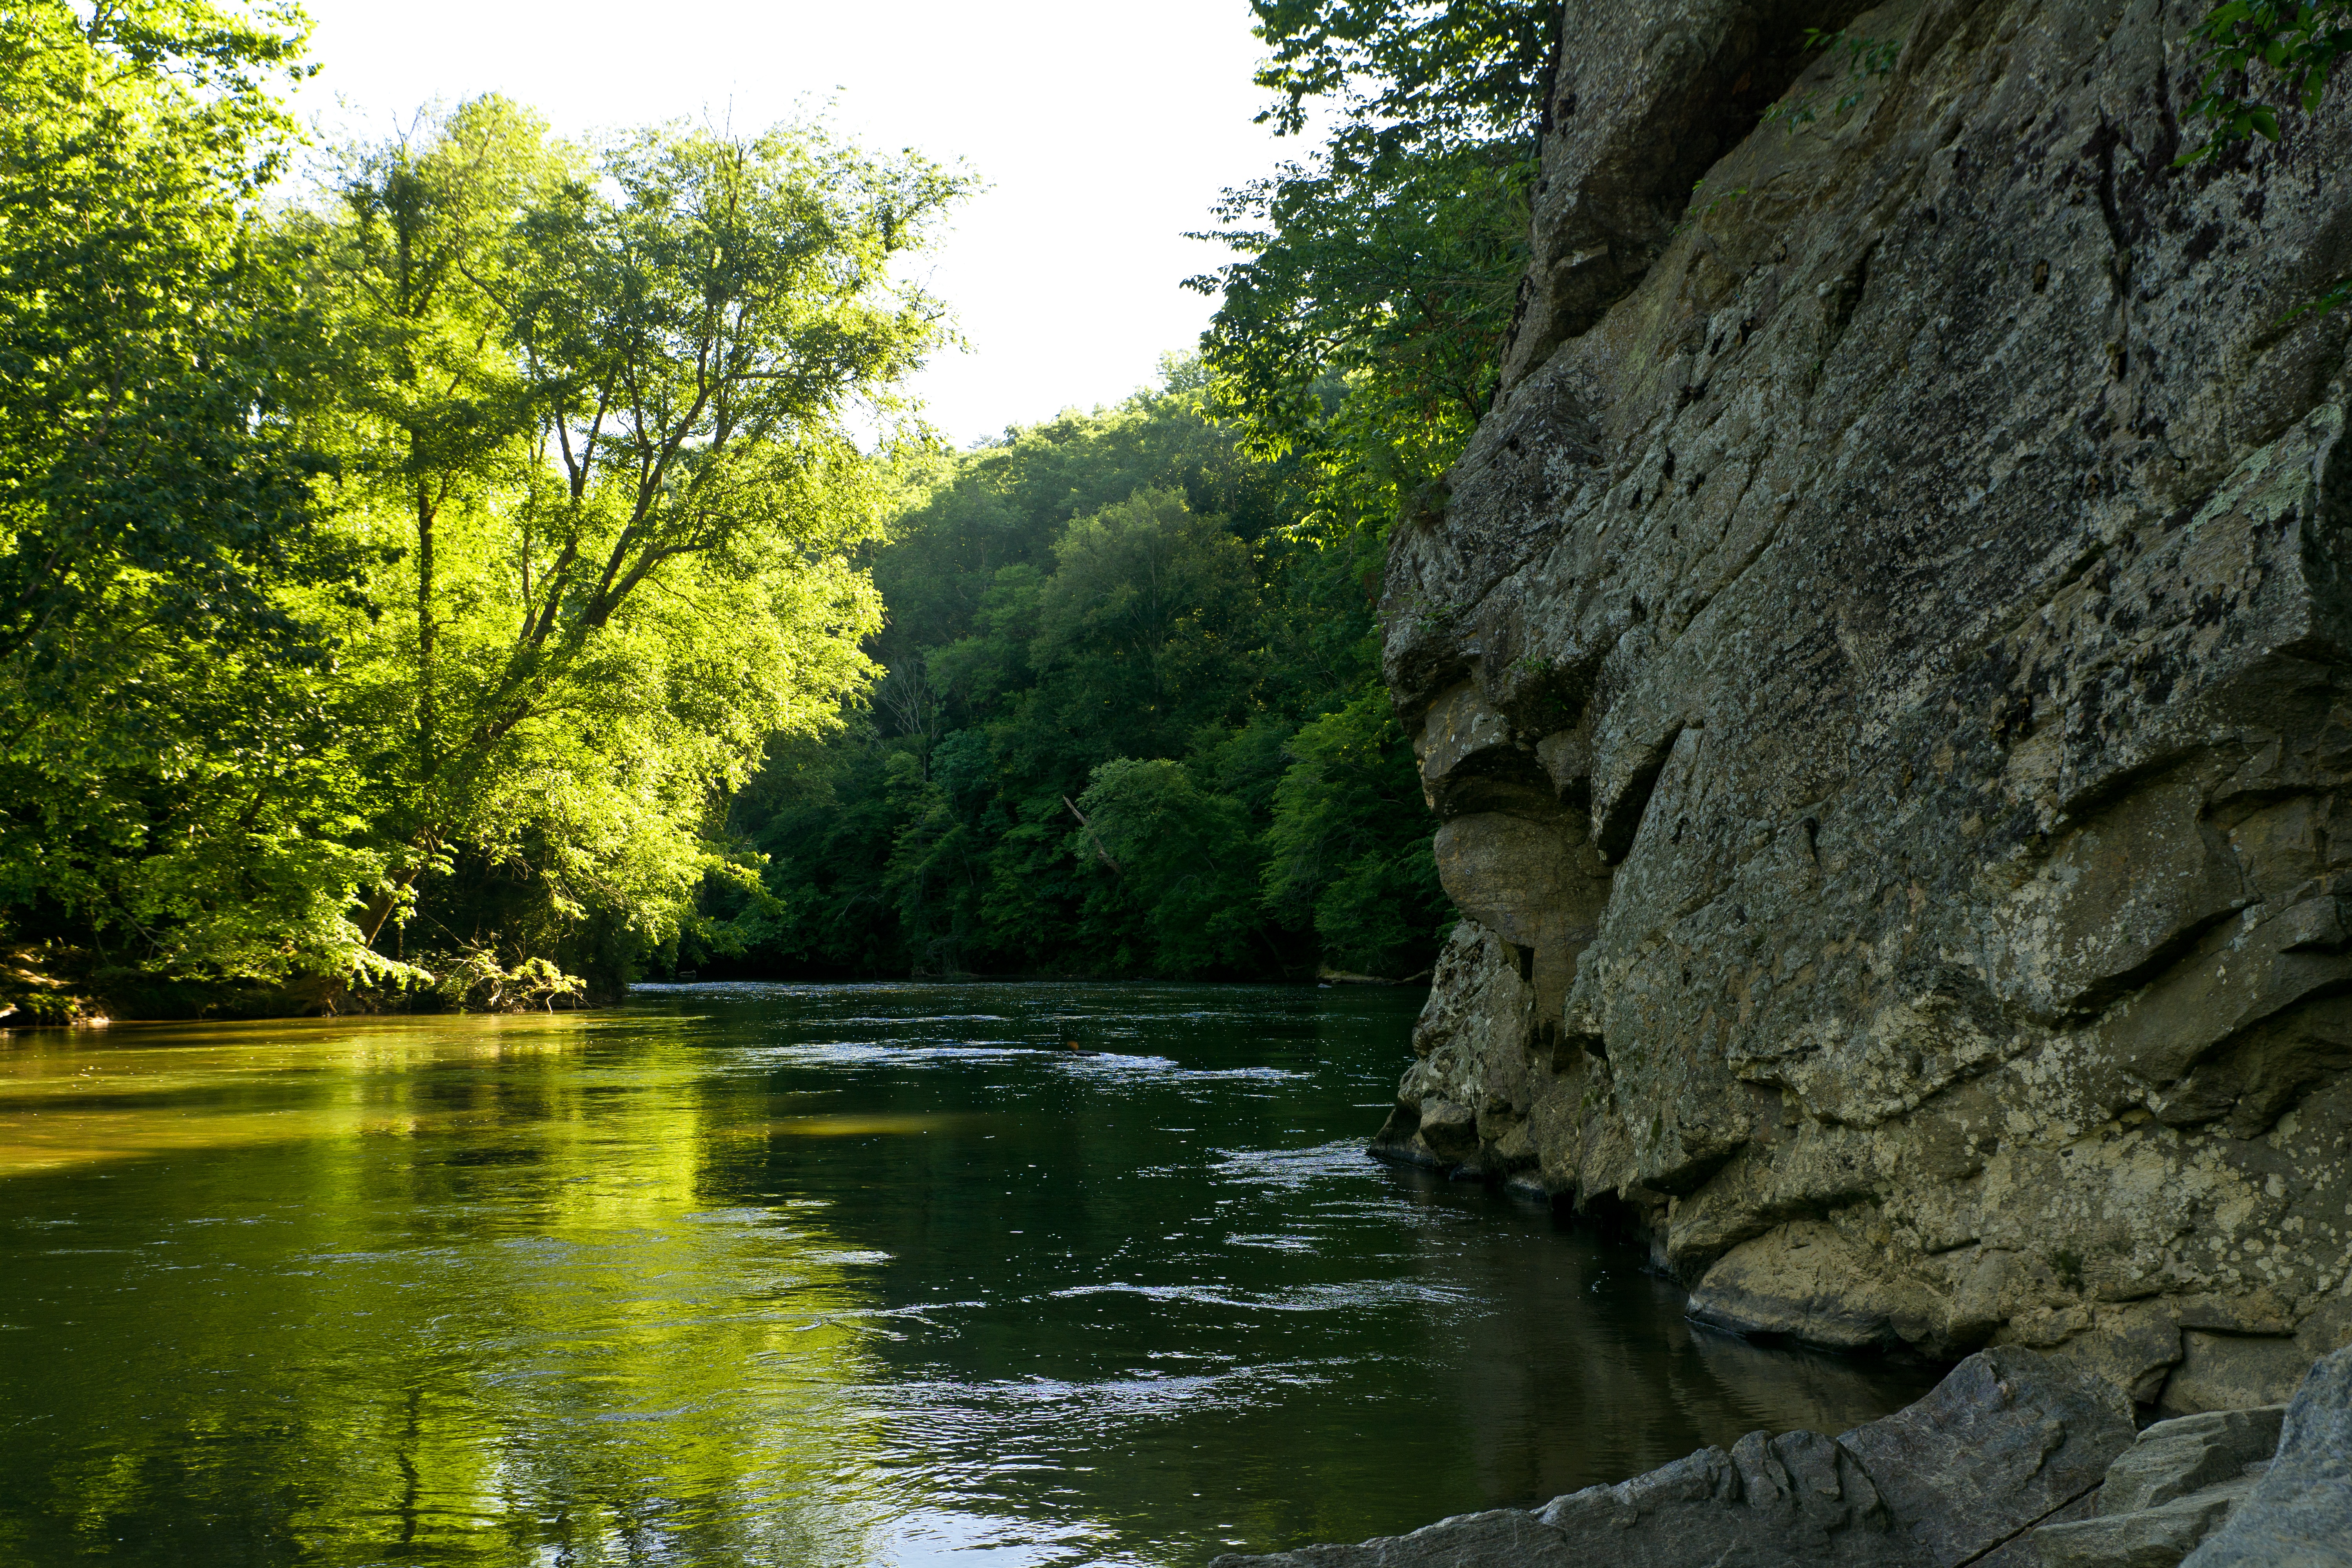
tree, water, nature, rock, wilderness, lake, river, stream, reflection, autumn, waterway, body of water, trees, landform, geographical feature, woody plant